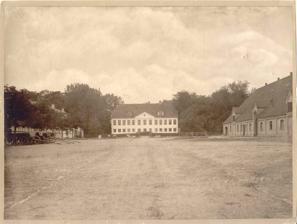
Building: Tårnborg
Country: Denmark
Year built: 1803
Manor house in Kosrør, Denmark Tårnborg General information Architectural style Neoclassical Location Tårnborgvej 152, 4220 Korsør Country Denmark Coordinates 55°20′45.17″N 11°8′33.54″E / 55.3458806°N 11.1426500°E / 55.3458806; 11.1426500 Completed 1803 Tårnborg (or Taarnborg ), from 1671 until 1841 known as Dyrehavegaard , is a former manor house in Korsør , Slagelse Municipality , Denmark. The buildings are now part of Hotel Comwell Grand Park.  The Neoclassical main building from 1803 and the manager's house ( forpagterboligen ) from 1843 were listed on the Danish registry of protected buildings and places in 1982. History Origins Tårnborg was originally the name of a small fortified town whose fortifications were most likely constructed by Svend Grathe in the middle of the 12th century. After Grathe's death, Tårnborg Castle was part of Valdemar I 's crown land but lost its military importance when Korsør Castle was built. Tårnborg Castle's home farm ( ladegård ) was from then on known as Korsør Castle's home farm. In 1458, Christian I allowed the farmers in the new town of Korsør to use the land for grazing in return for the payment of an annual fee. Korsør Castle's home farm was destroyed during the Second Northern War (1657–1660). Dyrehovedgaard, 1671–1841 In 1662, Hugo Lützow proposed to give the land to townspeople of Slagelse who were willing to move to Korsør. The proposal was approved but never realized, and in 1669, part of the land was instead acquired by Hugo Lützow (32 tønder hartkorn ). The rest of the land (Stubager and Stibjerg, 25 tønder hartkorn ) was sold to Han Jørgensen in 1671. Shortly thereafter, Jørgen also bought Lützow's share of the land and renamed the estate Dyrehovedgård . Hans Jørgensen served as mayor of Korsør until his death in 1684. The next owners of Dyrehovedgaard were Jokum Brorsen (pastor of Randlev Parish), Eiler Jacobsen (assessor in konsistorialkollegiet), Christian Schnitler (merchant from Copenhagen) and Anders Trolle (owner of Hellestrup). In 1709, Dyrehovedgaard was acquired by Ulrich Mogensen. He had previously leased Brahetrolleborg on Funen . The land was supposed to be returned to the Crown in 1719 for inclusion in Antvorskov Cavalry District, but after a personal meeting with Frederick IV , Mogensen was allowed to keep the estate. At the time of his death, its size had grown to 204 tønder hartkorn . In 1741, Mogensen's widow sold Dyrehovedgård to Poul Hein. He continued the work with expanding the estate through the acquisition of more land. In 1749, it had finally reached the size of a "complete manor", or seat ( sædegård ), meaning that it comprised copyholds with a total area of more than 200 tønder hartkorn , a status that was rewarded with tax exemptions and other privileges. In 1766, Dyrehovedgård was acquired by Christian Eggers. He had previously served as manager of Dragsholm at Kalundborg . In 1774 Eggers  purchased one of the nine estates that was sold in public auction when Antvorskov Cavalry District was dissolved. The estate was called Tårnborg after the old fortification but Eggers instantly renamed it Tårnholm . On Eggers' death in 1791, Dyrehavegaard and Tårnholm  both passed to his son Niels Christian Eggers. He Kept Durehavegaard while Tårnholm was sold after just one year in his ownership. Tårnborg seen on Andreas Richard Arbo Theill's ceremonial target from the Royal Copenhagen Shooting Society Niels Christian Eggers was like many other estate owners hit by the economic downturn that followed the state bankruptcy of 1813. In 1821, Dyrehovedgård was taken over by the Crown when he was unable to pay his taxes. In 1823, Dyrehovedgård was sold in a public auction. That buyer was Frederik Theill, a merchant from Korsør. Part of the land was acquired by Count Frederik Adolf Holstein-Holsteinborg and placed under Holsteinsborg . Theill's widow Anna Cathrine Hansen kept the estate when he died the following year. In 1834, she ceded it to their son Andreas Richard Theil. In  1838, Andreas Richard Theil sold Dyrehovedgård to Ferdinand Ree from Hamburg . Tårnholm, 1841–present In 1841, Dyrehovedgård changed hands again when the estate was acquired by Valdemar Tully Oxholm. He had close ties to Christian IX by whom he was appointed to the Danish Constituent Assembly , and he was a member of Landstinget from 1849 to 1853. In 1846, Oxholm renamed his estate Tårnborg. He increased the size of the estate through land reclamation along the coastline and convinced the railway commission that the new Korsør Station should be located on his estate. Tårnborg, c. 1860 In 1866, Oxholm sold Tårnborg to Jørgen Albert Bech. Bech was the brother of August Willads Bech , the owner of nearby Valbygård . After Jørgen Albert Bech's death, Tårnborg was passed down to his eldest son Edvard Bech. Most of the farm buildings were destroyed by fire in 1904. This prompted Edvard Bech to sell the estate to the town council. Tårnborg was later sold several times before once again being acquired by the Korsør Town Council in 1948. Today Taarnborg is today owned by I/S Tårnborg Parkhotel and forms part of Hotel Comwell Grand Park. The Neoclassical main building from 1803 and the manager's house ( forpagterboligen ) from 1843 were listed on the Danish registry of protected buildings and places in 1982. List of owners ( –1669) The Crown (1669–1671) Hugo Lützow (1671–1684) Hans Jørgensen (1684– ) Jokum Brorsen ( –1699) Eiler Jacobsen Eilert (1699– ) Christian Schnitler ( –1709) Anders Trolle (1709– ) Ulrich Mogensen ( –1741) Karen Mogensen (1741–1766) Poul Hein (1766–1793) Christian Eggers (1793–1821) Niels Christian Eggers (1821–1823) The Crown (1823–1824) Christian Ernst Frederik Theill (1824–1834) Anna Cathrine Theill, née Hansen (1834–1838) Andreas Richard Theill (1838–1841) Ferdinand Ree (1841–1866) Valdemar Tully Oxholm (1866–1876) Jørgen Albert Bech (1876–1901) Edvard Bech (1901–1904) Korsør Kommune (1904–1922) Peter Johansen Flach de Neergaard (1922–1935) P. Madelung (1922–1935) C.A. Madelung (1935–1948) N.V. Jørgensen (1948– ) Korsør Kommune (2002– ) I/S Tårnborg Parkhotel References